Nagara Varidhi Naduvil Njan

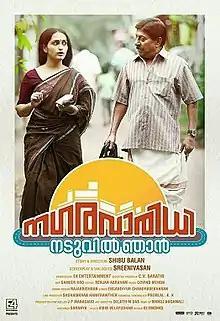
Film poster

"Nagaravaridhi Naduvail Njan ( The Great Town and Me in the Middle)" is a 2014 Malayalam film directed by Shibu Balan and written by Sreenivasan. It stars Sreenivasan, Sangita, Bheeman Raghu and Innocent in major roles. It marked Sangita's return to films after a 14-year sabbatical from acting.